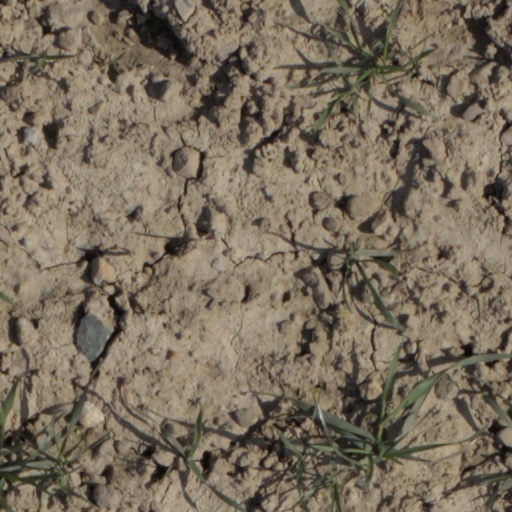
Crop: wheat